92nd Infantry Regiment (France)

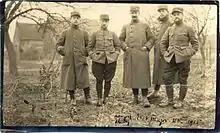
Regimental staff in 1915

The 92nd Infantry Regiment traces its descent from the Regiment Walsh, a unit of Irish troops in French service in 1661. The regiment received its numerical designation in 1790 and has been garrisoned at Clermont-Ferrand in Auvergne-Rhône-Alpes since 1881. The 92nd Regiment fought at the battles of Verdun and the Somme in the First World War. Throughout the First World War, it served as part of the 26th Infantry Division in the 13th Army Corps.